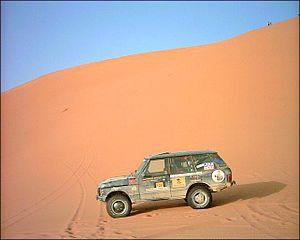
La Range Rover est une famille d'automobiles tout-terrain de luxe produite par le constructeur automobile britannique Land Rover depuis 1970. Présenté à la presse en juin 1970, c'est alors un 4 × 4 d'un nouveau genre, aussi luxueux que baroudeur. La Range Rover est produite en quatre générations : la Range Rover dit Classic, la Range P38, la Range L322, et la Range L405.